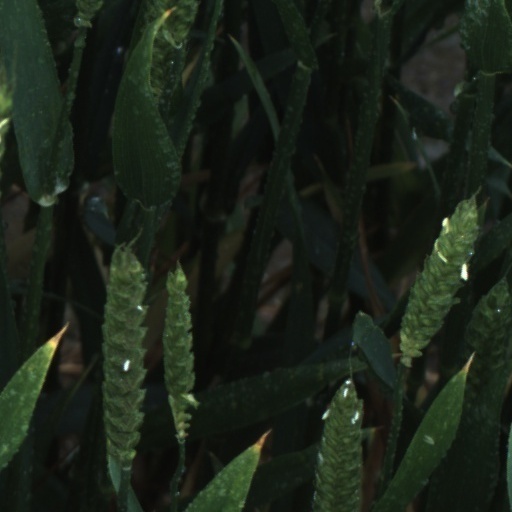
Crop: wheat